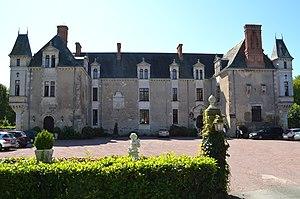
Logis de la Vérie - Challans (Vendée) This building is inscrit au titre des Monuments Historiques. It is indexed in the Base Mérimée, a database of architectural heritage maintained by the French Ministry of Culture,
Challans est une commune française située dans le département de la Vendée en région Pays de la Loire. Capitale du Marais breton, la ville compte 20 133 habitants en 2015 et 25 544 habitants dans son aire urbaine selon l'Insee en 2010.
Le château de la Vérie, également appelé « logis de la Vérie », est un édifice situé sur la commune de Challans, dans le département de la Vendée, en région Pays-de-la-Loire.
Le vol du cercueil de Philippe Pétain a été commis au cimetière de Port-Joinville à l'île d'Yeu, île côtière atlantique française, dans la nuit du 18 au 19 février 1973. L'opération réalisée par un commando de six hommes proches de l'extrême droite avait pour but de transférer la dépouille du maréchal à l'ossuaire de Douaumont, près de Verdun, ce qui aurait constitué une sorte de « réhabilitation » pour les défenseurs de Philippe Pétain. Le « cerveau » de l'opération est l'avocat et homme politique d'extrême droite Jean-Louis Tixier-Vignancour. Un de ses proches, Hubert Massol, est chargé de sa réalisation, à la tête d'une équipe qu'il forme avec cinq autres personnes.